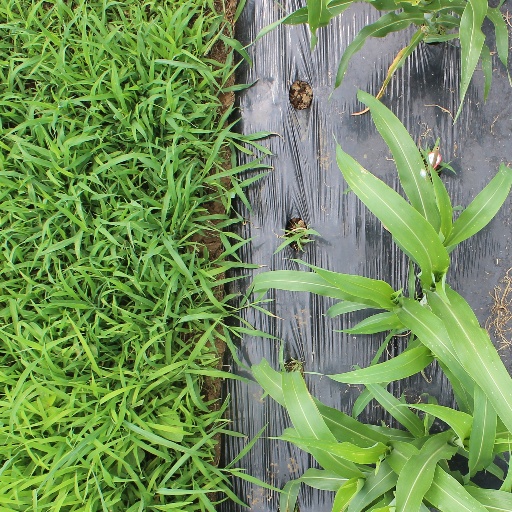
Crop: sorghum